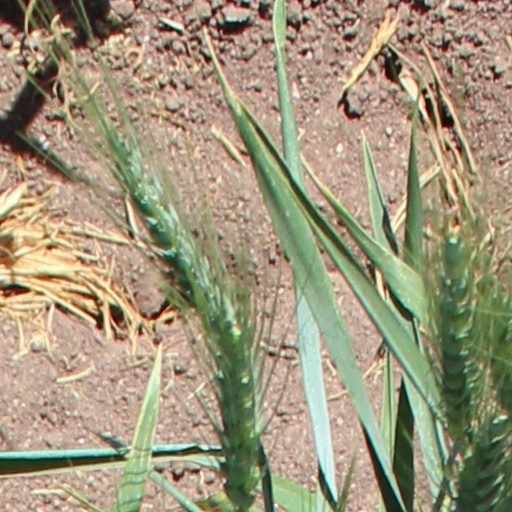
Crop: wheat